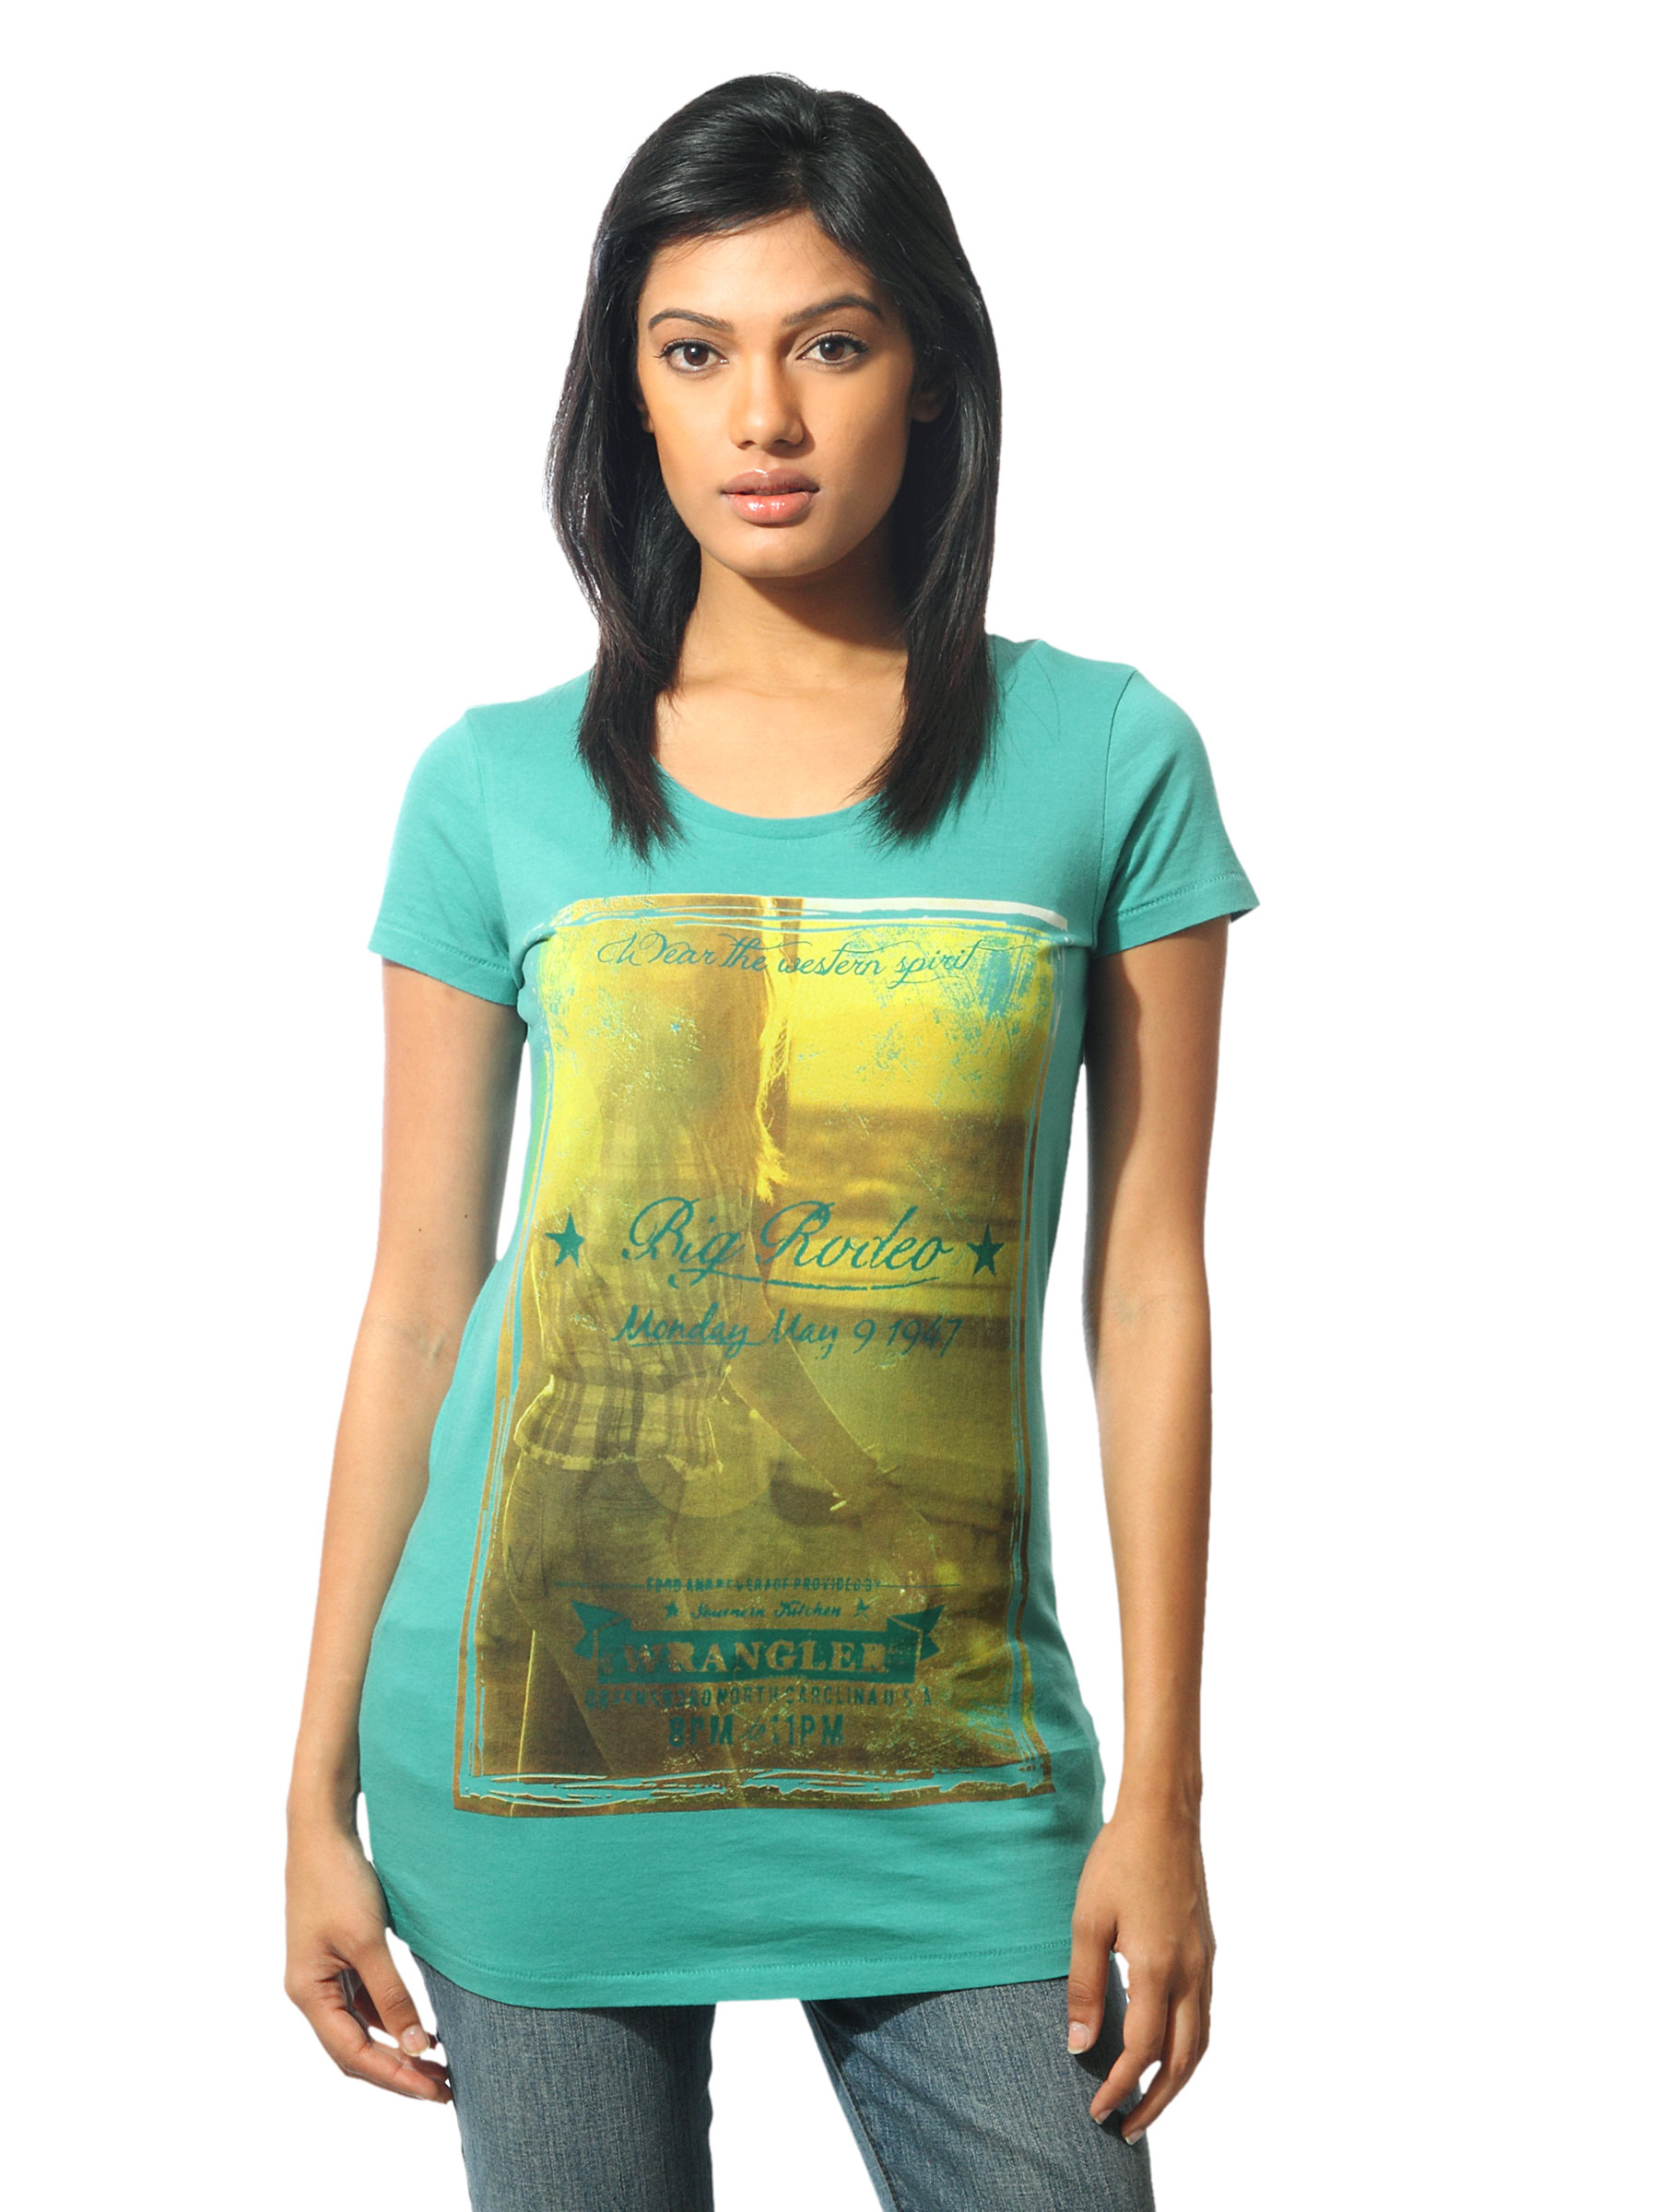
Wrangler Women Big Rodeo Green T-shirt
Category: Apparel / Topwear / Tshirts
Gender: Women
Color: Green
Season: Summer 2012
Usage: Casual